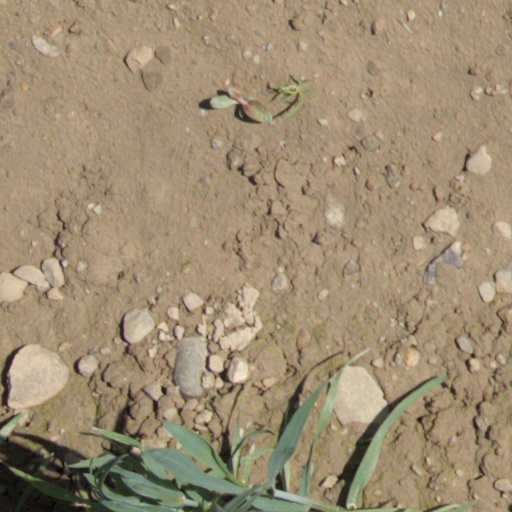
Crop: wheat